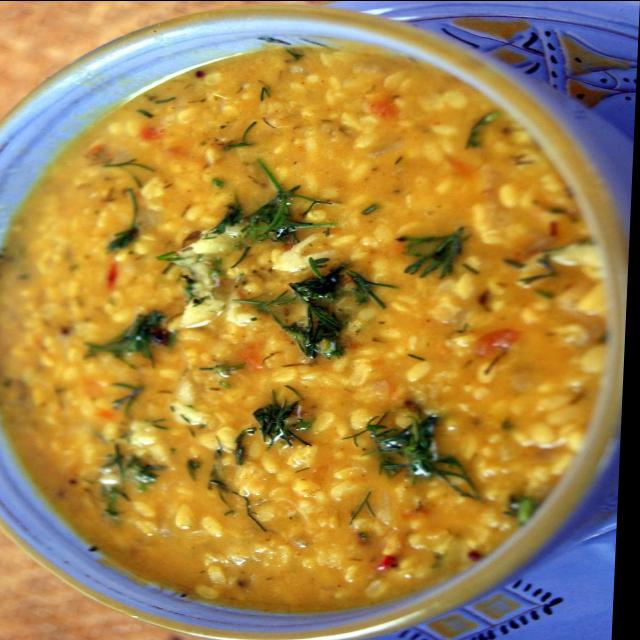
Dish: dal_makhani